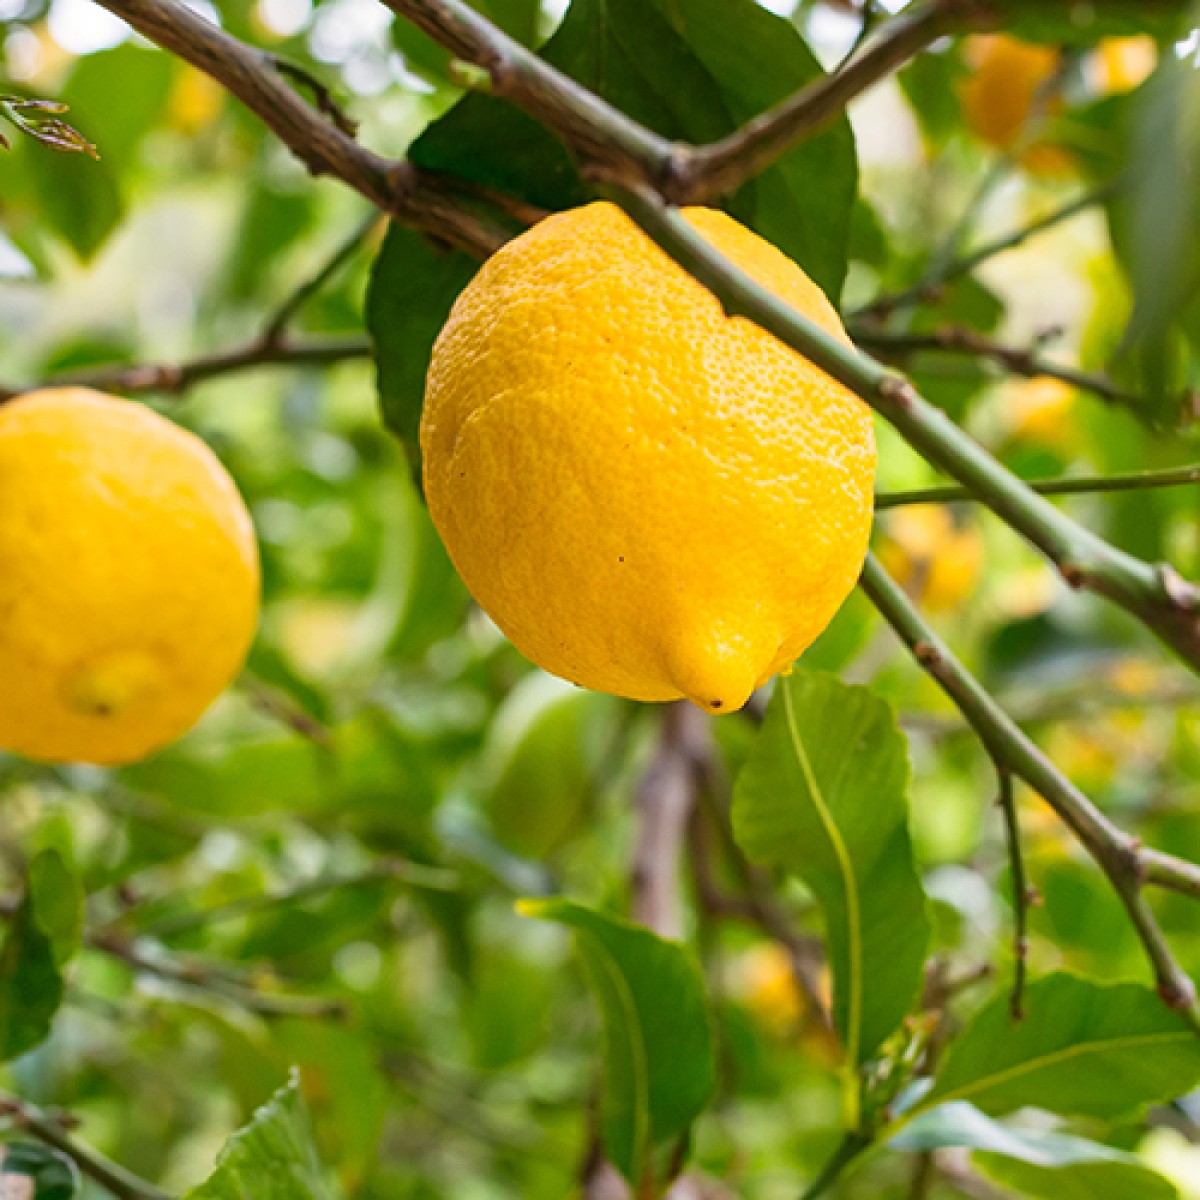
Label: Lemon